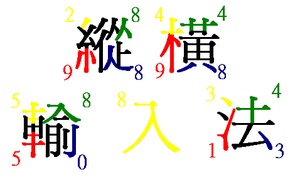
La méthode CKC est une méthode pour entrer les données en chinois sur les ordinateurs qui utilise la méthode des quatre coins pour coder les caractères.